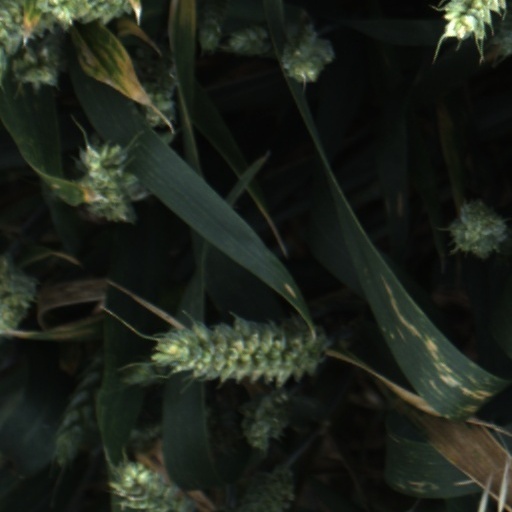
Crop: wheat